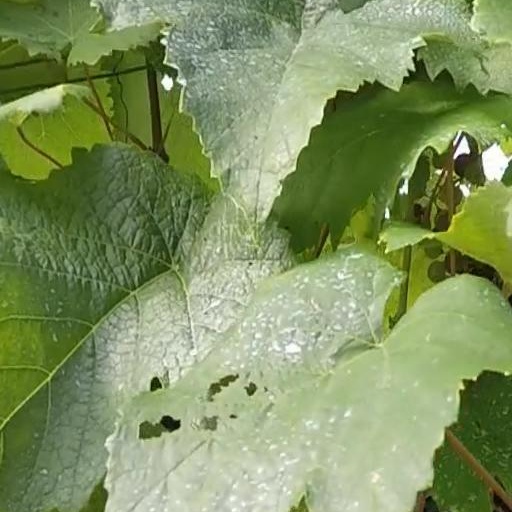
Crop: grape